Ophiocordyceps sinensis

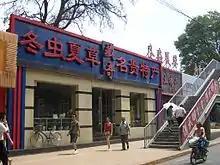
A shop in Lanzhou advertising "Dōng chóng xià cǎo" (冬虫夏草) among other local specialties.

The use of caterpillar fungus as folk medicine apparently originated in Tibet and Nepal. So far the oldest known text documenting its use was written in the late 15th century by the Tibetan doctor Zurkhar Nyamnyi Dorje (Wylie: ) [1439–1475]) in his text: ("Instructions on a Myriad of Medicines"), where he describes its use as an aphrodisiac.